Spirograph

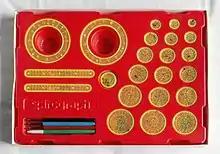
Spirograph set (early 1980s UK version)

Spirograph is a geometric drawing device that produces mathematical roulette curves of the variety technically known as hypotrochoids and epitrochoids. The well-known toy version was developed by British engineer Denys Fisher and first sold in 1965.